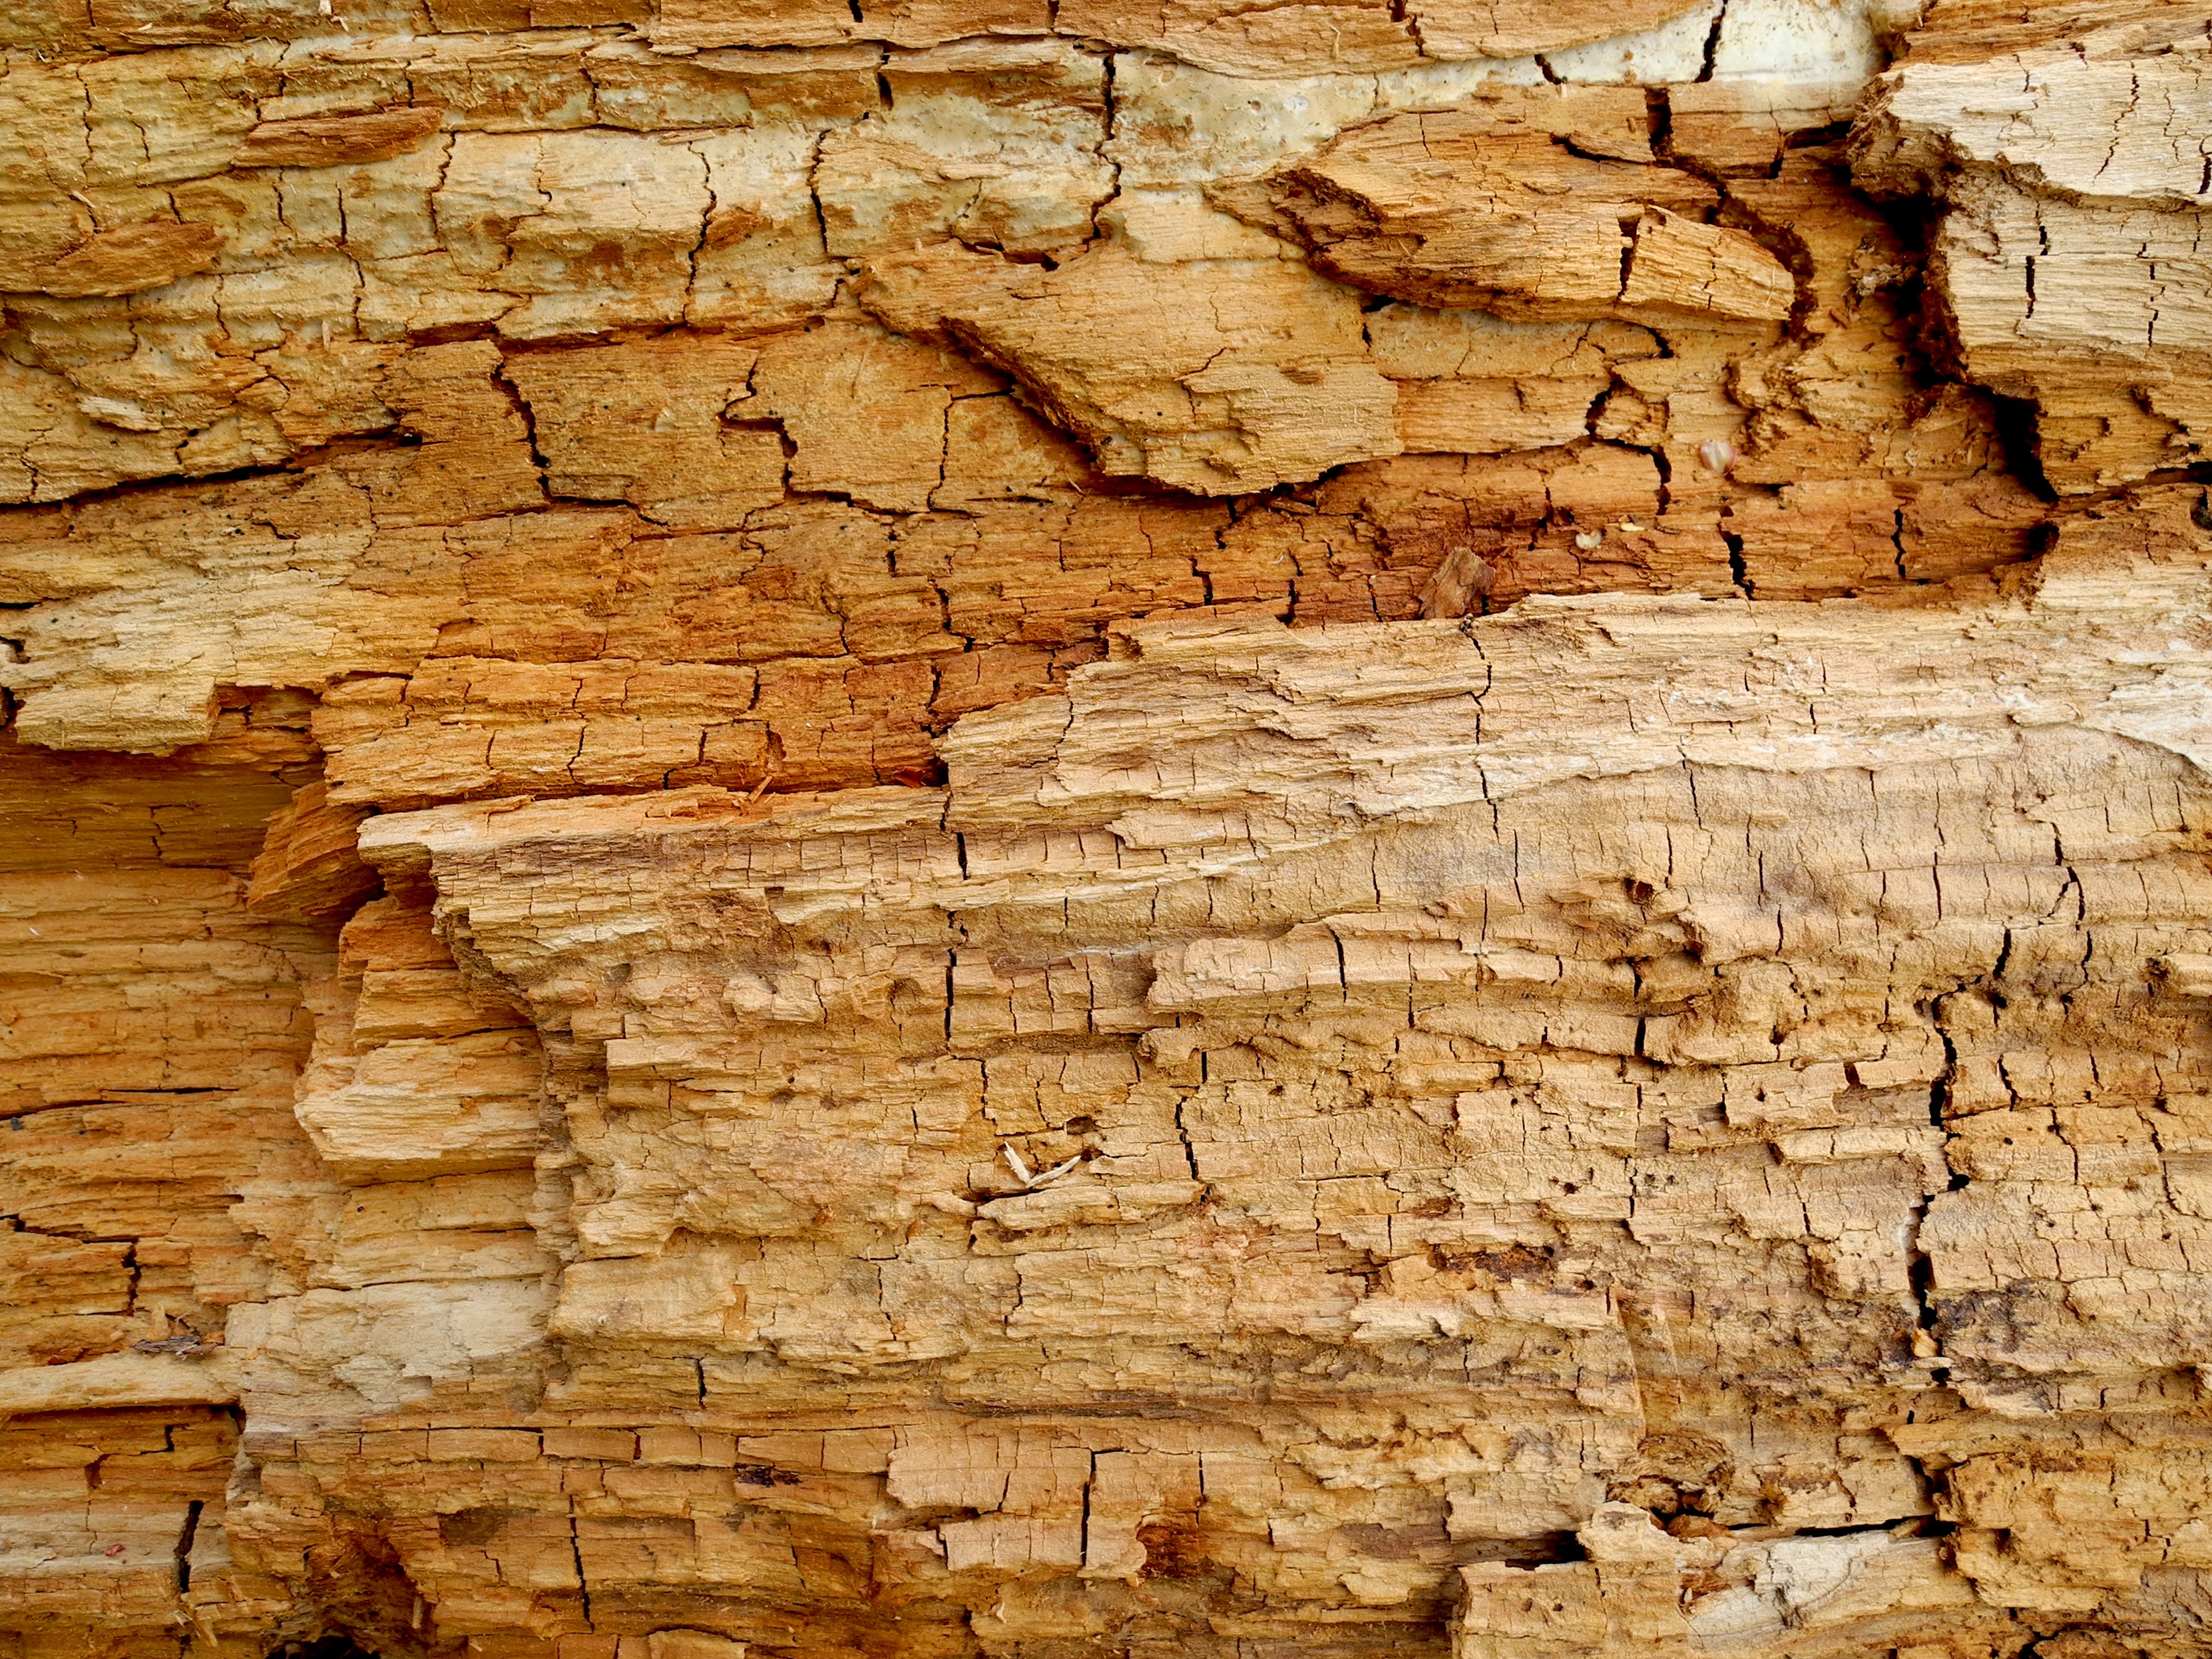
tree, rock, wood, texture, trunk, old, wall, formation, soil, stone wall, dead, brick, lumber, material, background, brickwork, ancient history